Alexandre-François Vivien

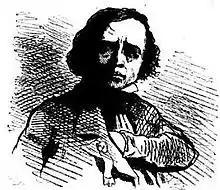
Caricature of Vivien by Cham (1850)

Vivien did not support the February Revolution of 1848, but on 23 April 1848 was elected to represent Aisne in the Constituent Assembly. He was made a member of the Constitution Committee, where he played a prominent role as a Conservative. In the Assembly he voted in favor of actions to restore calm, against the abolition of the death penalty and for the expedition to Rome.